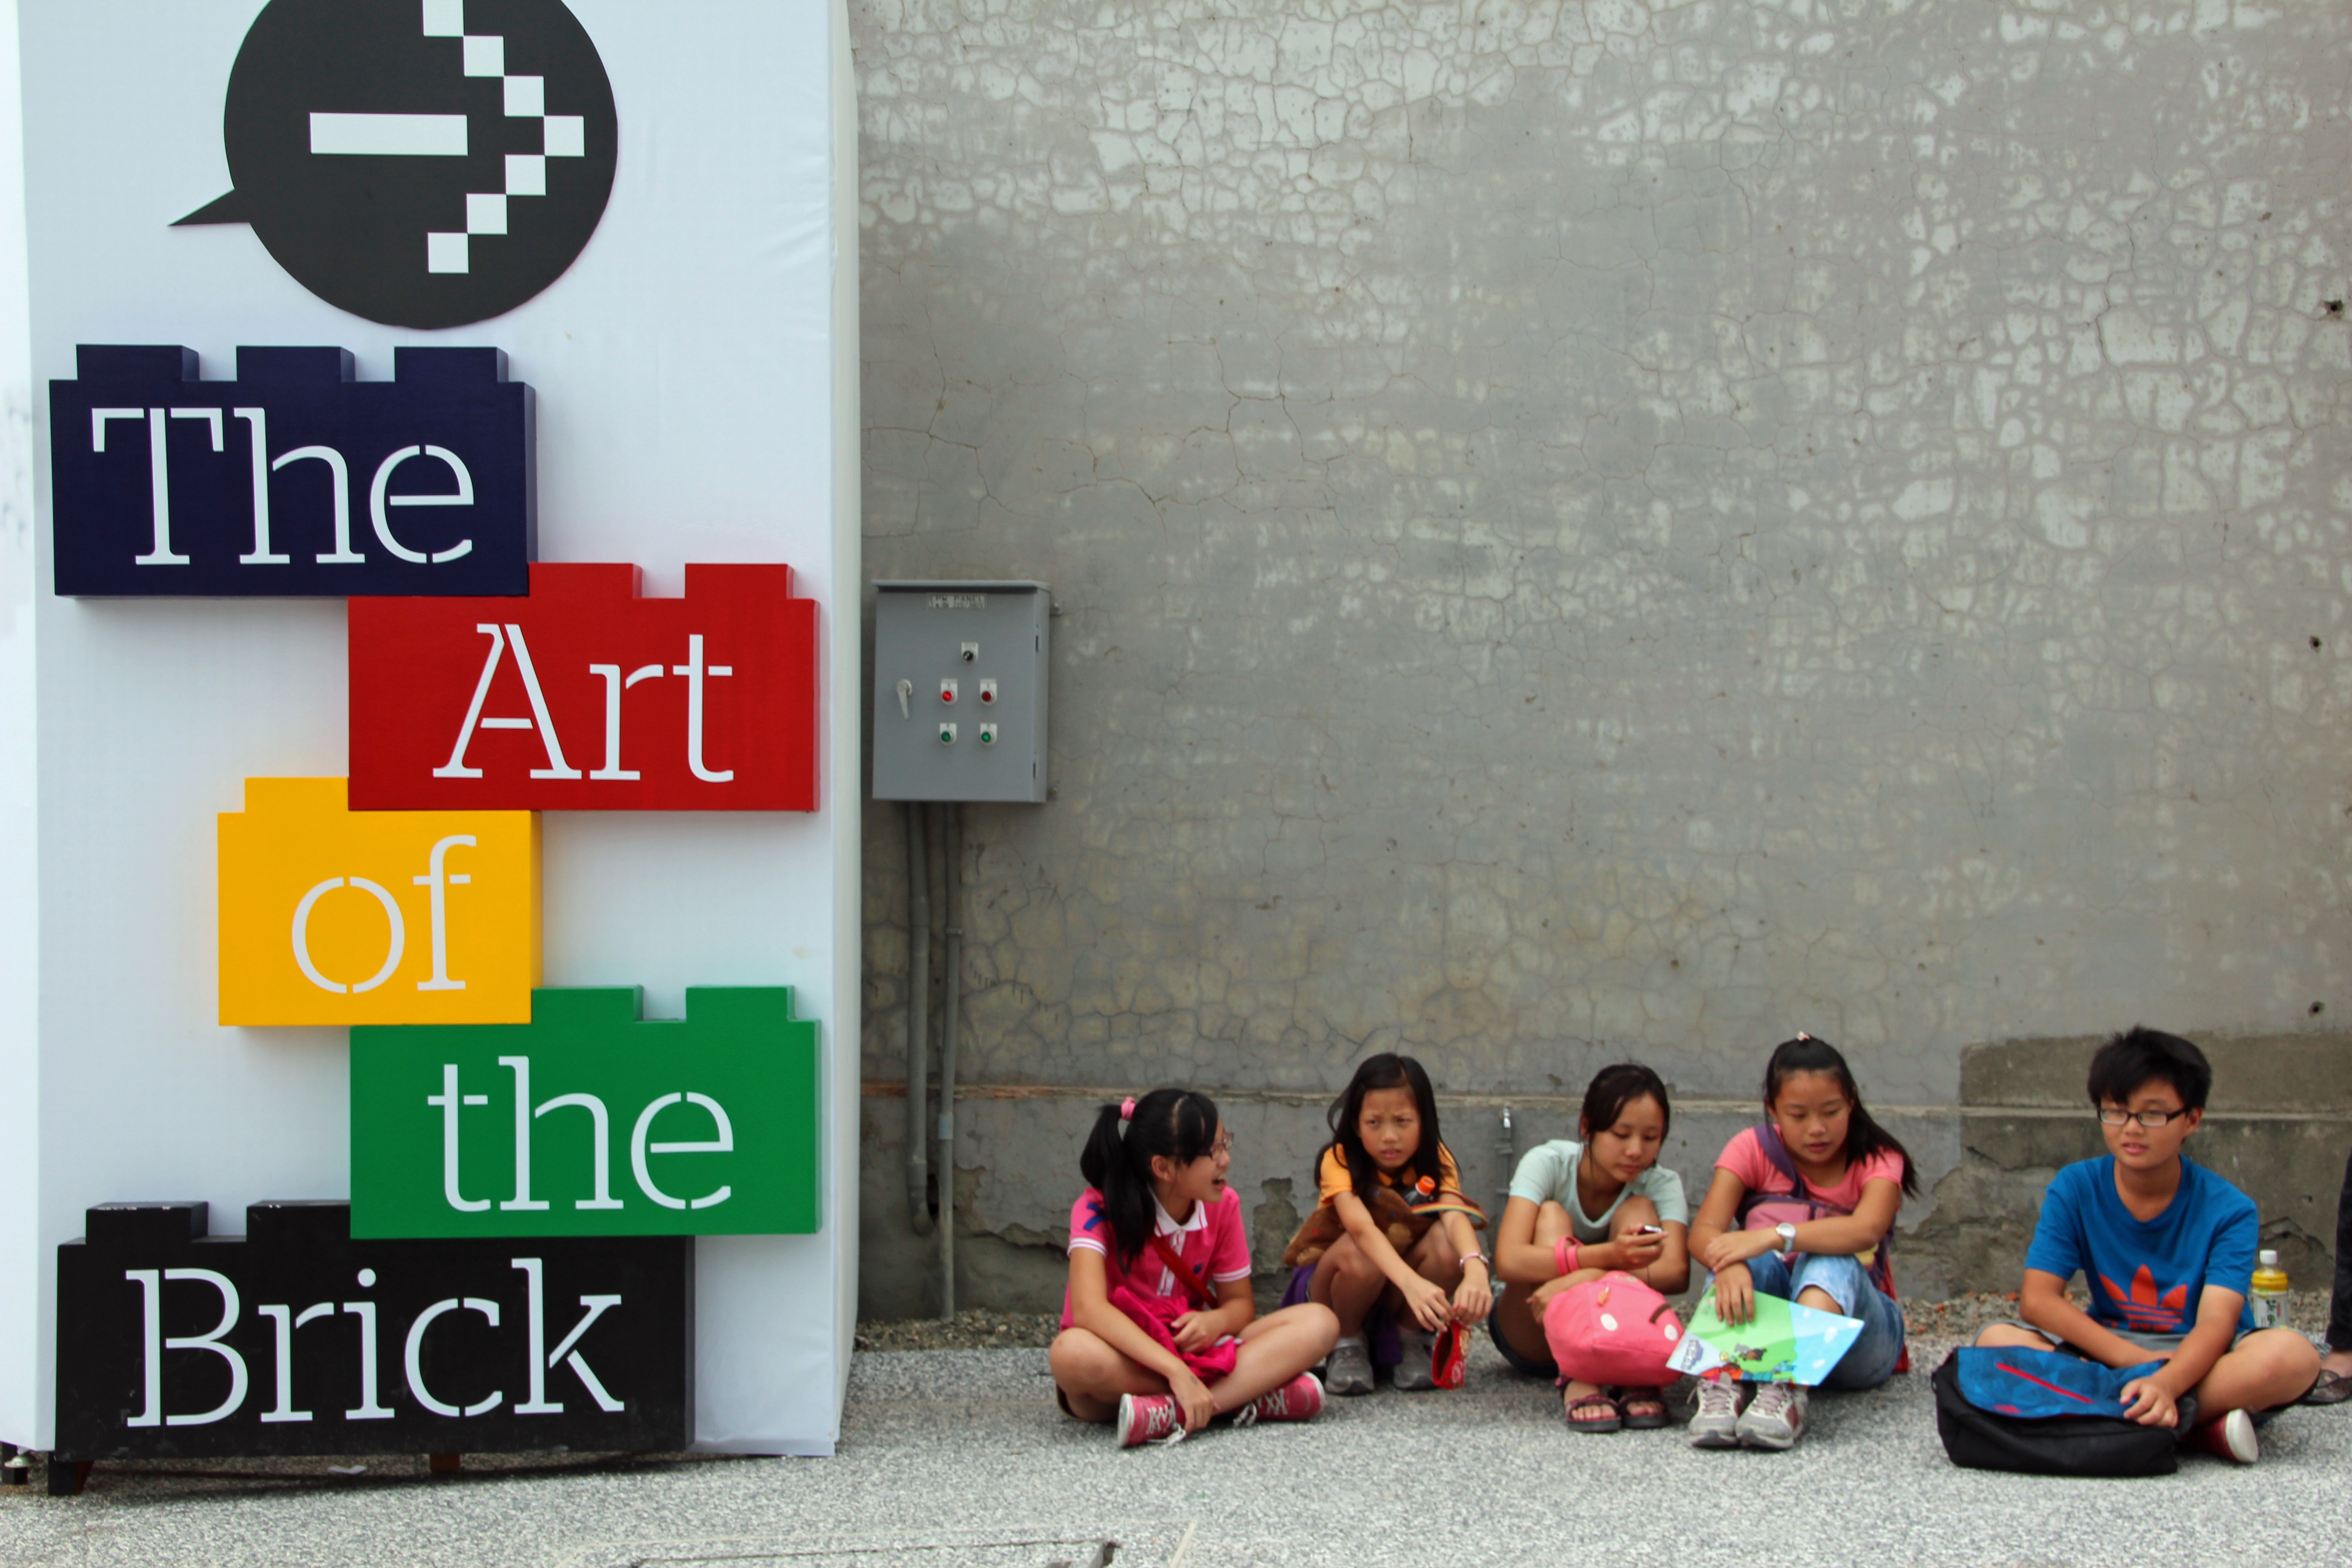
classroom, children, lego, taiwan, the art of the brick, legomesse